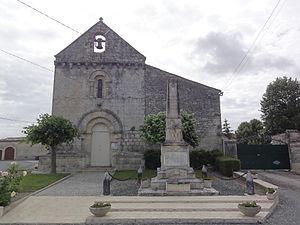
Cet article recense une partie des monuments historiques de la Charente-Maritime, en France.
Les églises de la Charente-Maritime présentent une grande diversité, d'une commune à une autre, et se distinguent par des styles et des périodes de construction différentes. De nombreux édifices témoignent cependant de l'épanouissement, aux XIᵉ et XIIᵉ siècles d'une forme d'art roman spécifique, appelée art roman saintongeais, caractérisée par une simplicité des formes et un décor sculpté, souvent très riche.
Poursay-Garnaud est une commune du Sud-Ouest de la France située dans le département de la Charente-Maritime, en région Nouvelle-Aquitaine.